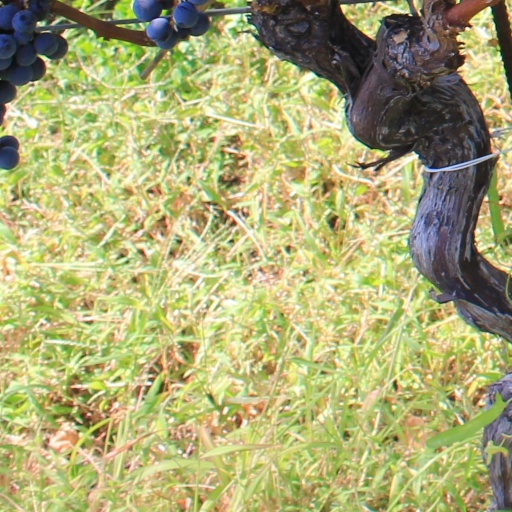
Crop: grape